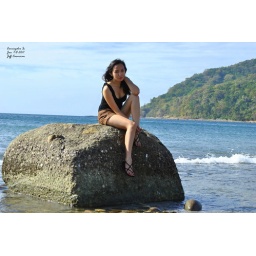
My girl upfront at the largest rock by the bay